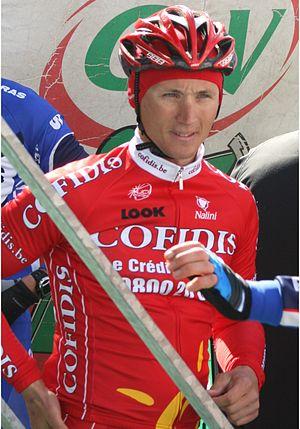
Alexandre Usov au Grand Prix E3 2009
Aliaksandr Usau est un coureur cycliste biélorusse né le 27 août 1977 à Minsk. Il a été professionnel de 2000 à 2010. Bon sprinteur, il a notamment terminé deuxième du Grand Prix de Plouay 2005. Non conservé par Cofidis en 2010, il rejoint l'équipe ISD Continental.